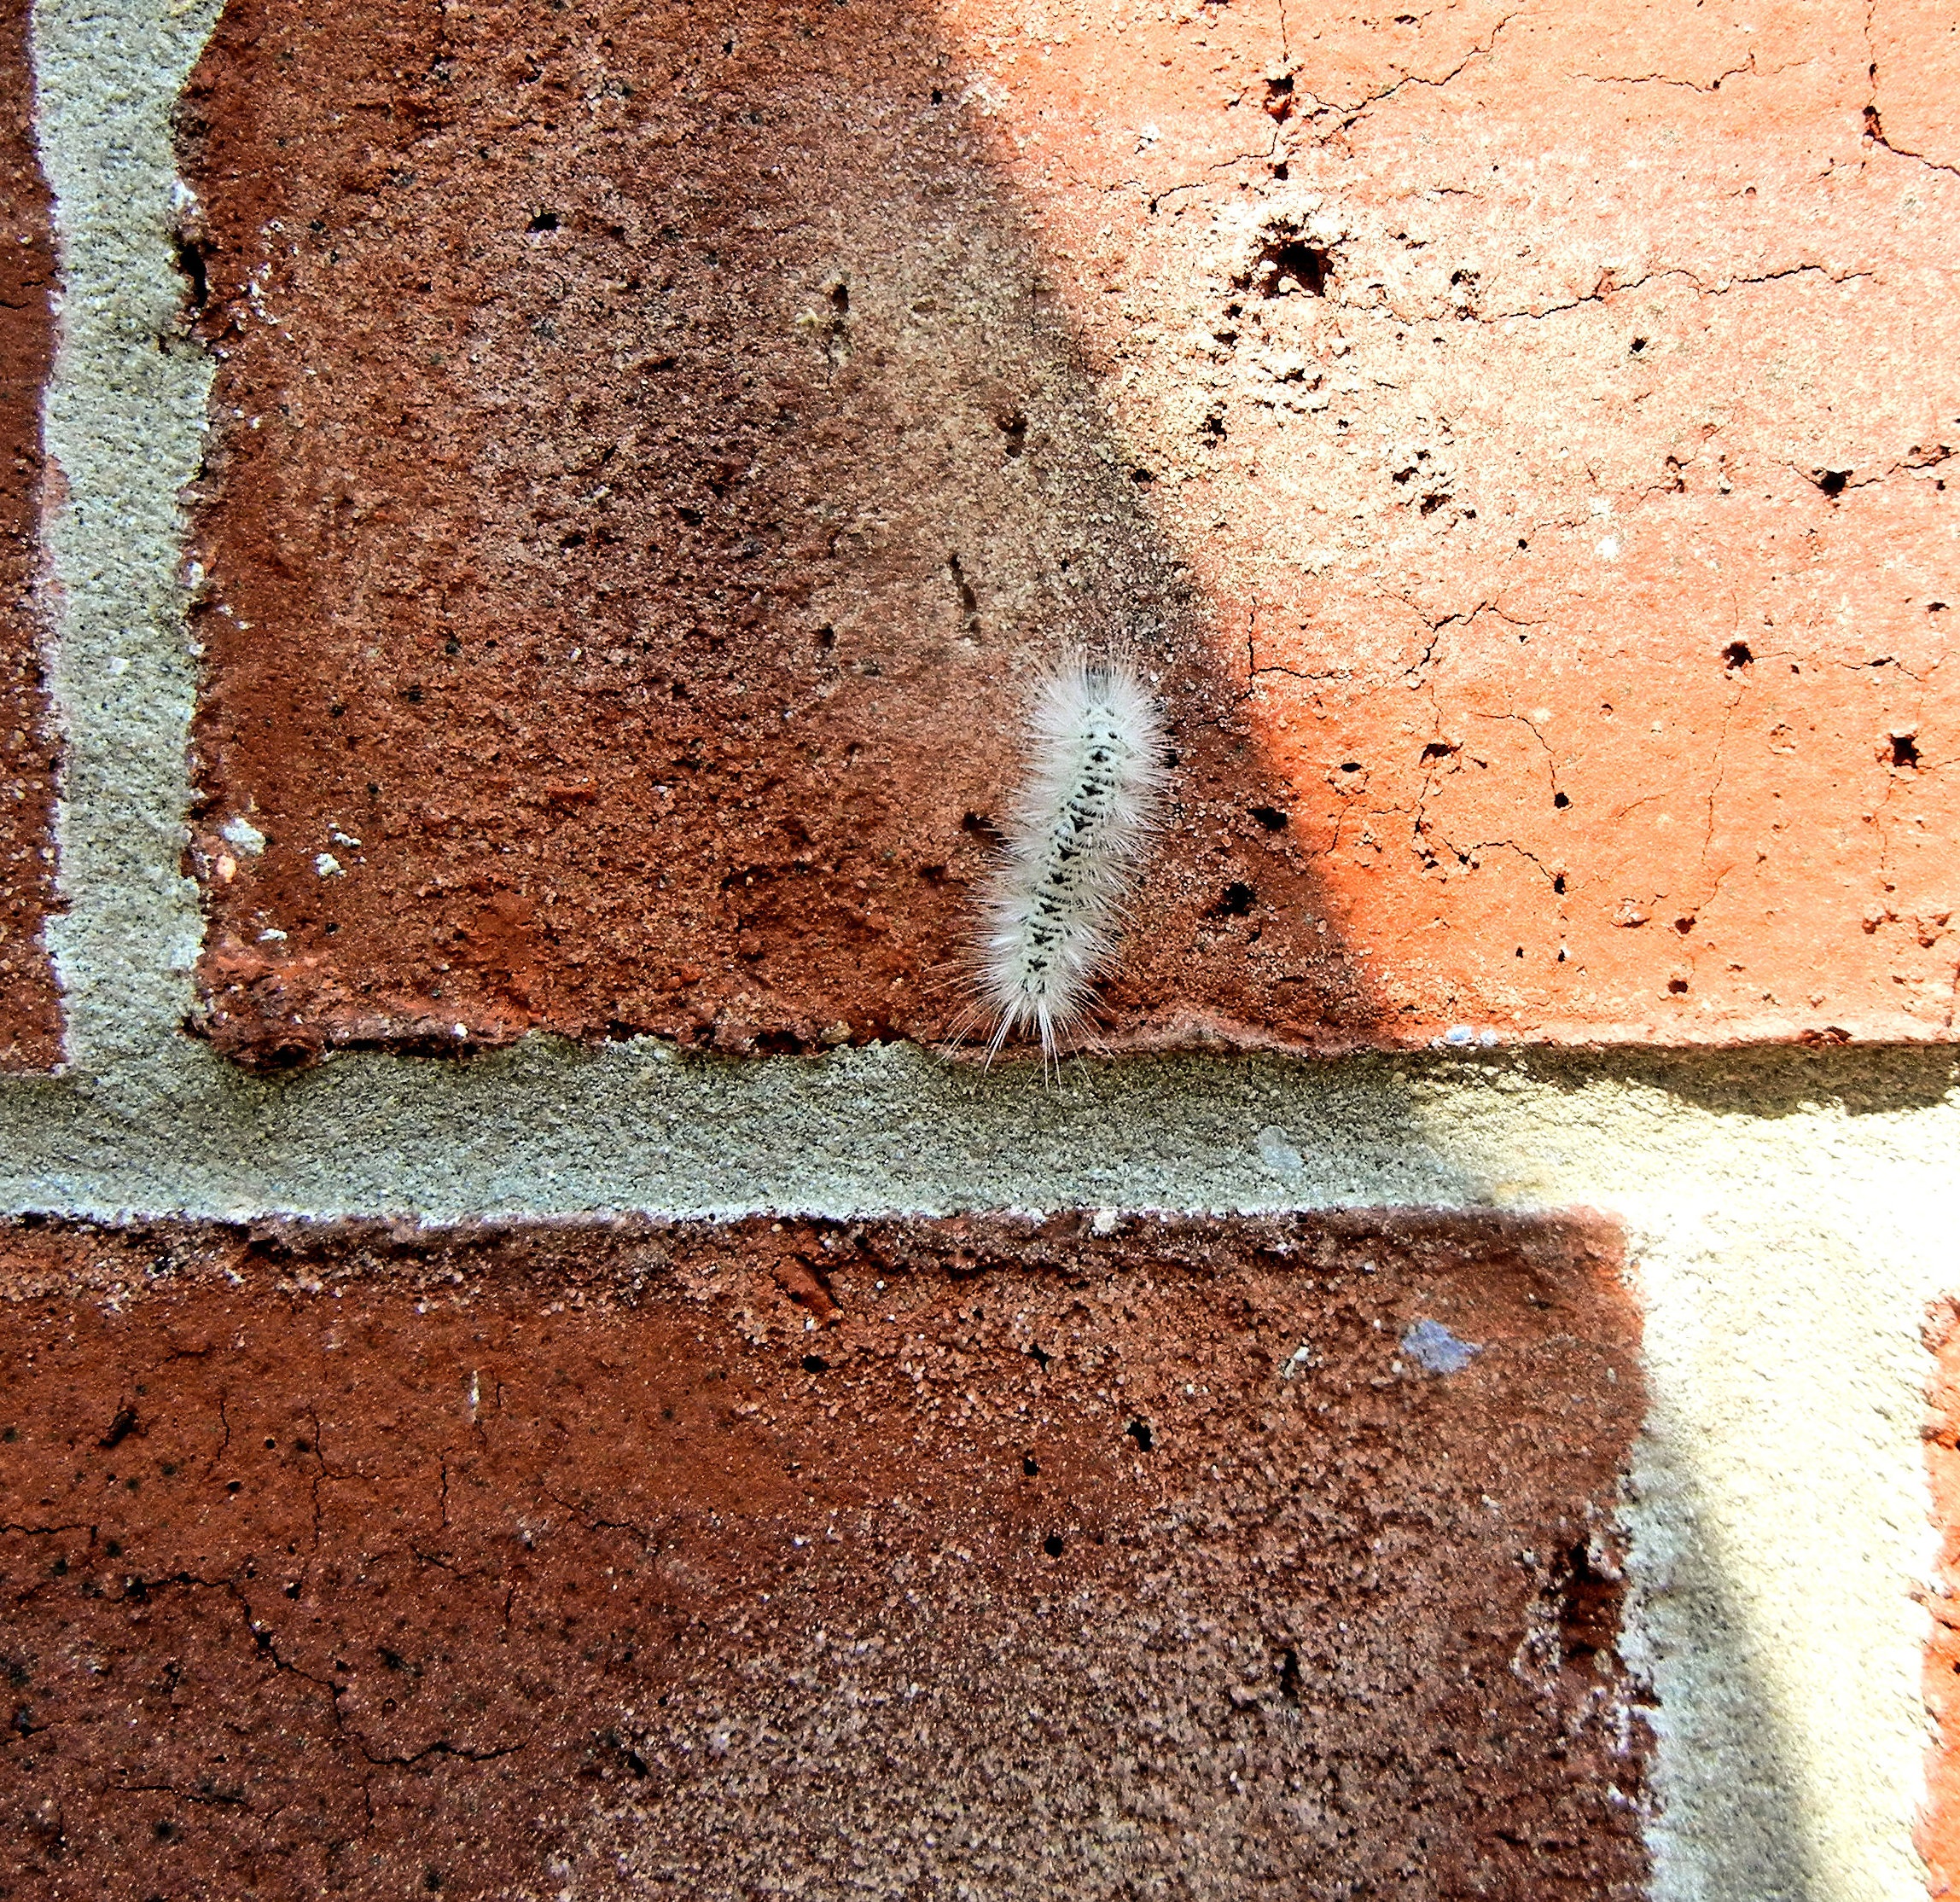
rock, wood, texture, floor, wall, asphalt, rust, red, color, insect, soil, garden, brick, material, caterpillar, outdoors, worm, brickwork, road surface, hickory tussock moth caterpillar